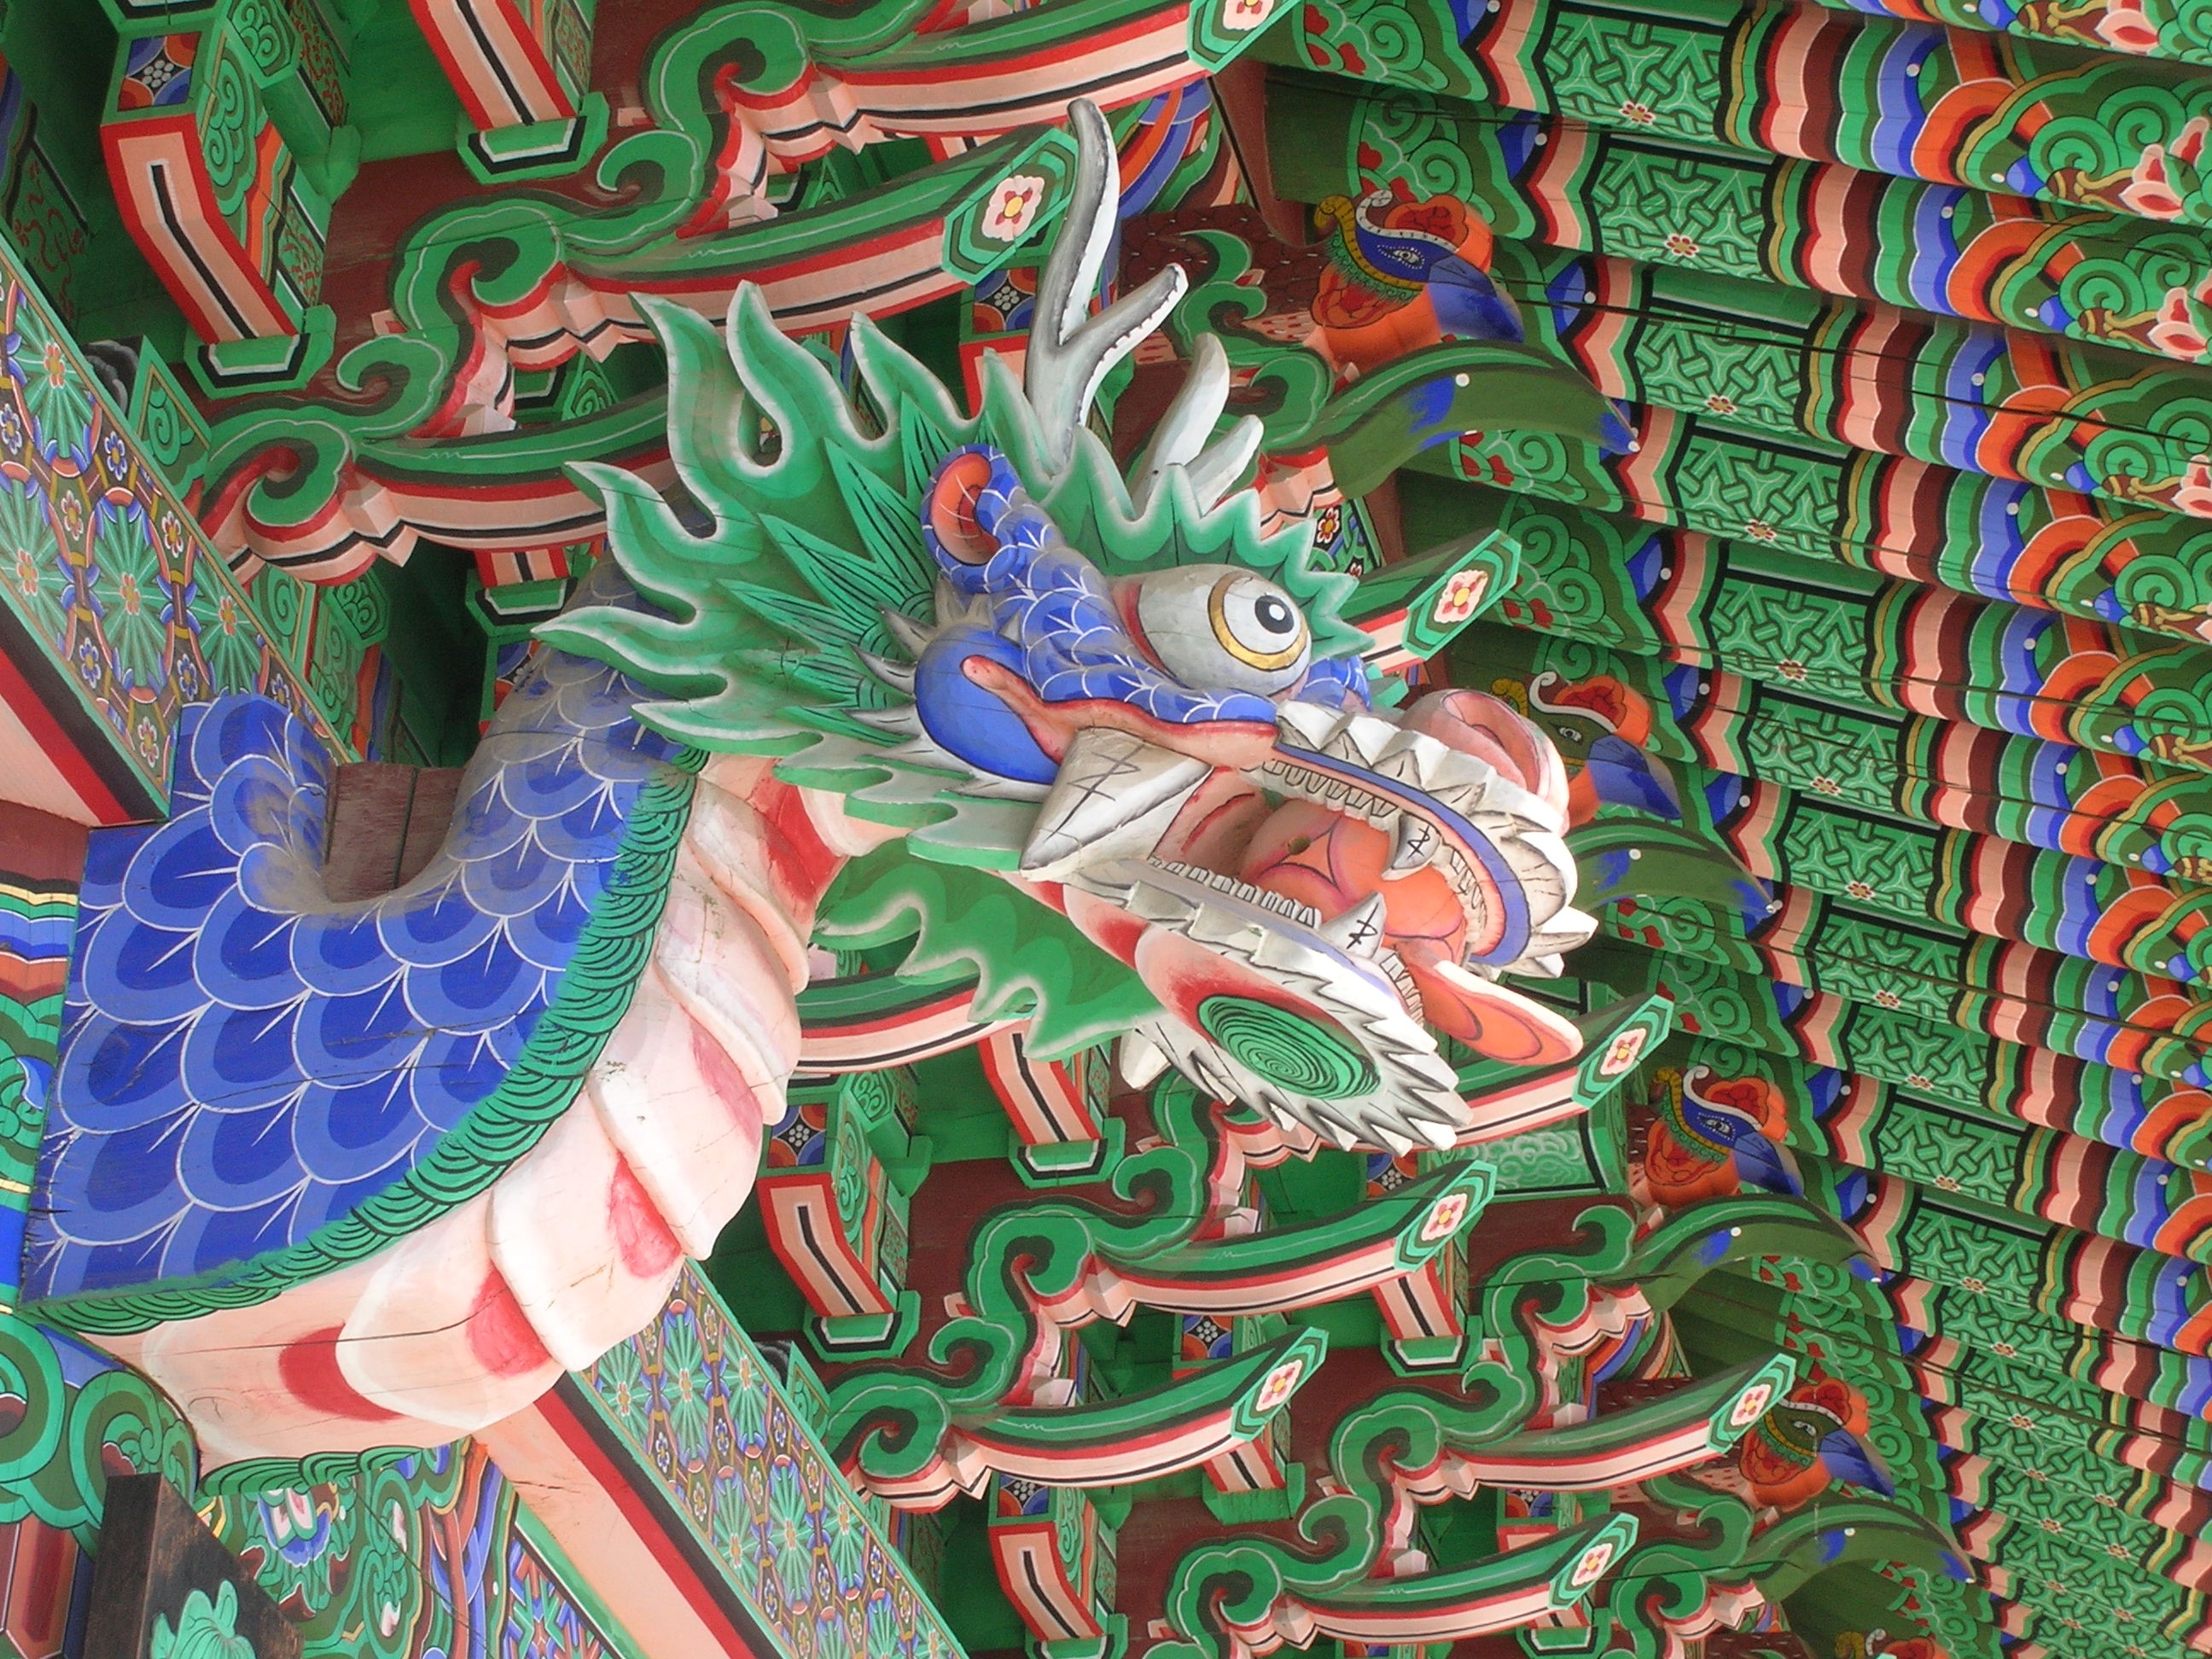
amusement park, art, mono, dragon, republic of korea, hindu temple, amusement ride, design quantity, psychedelic art